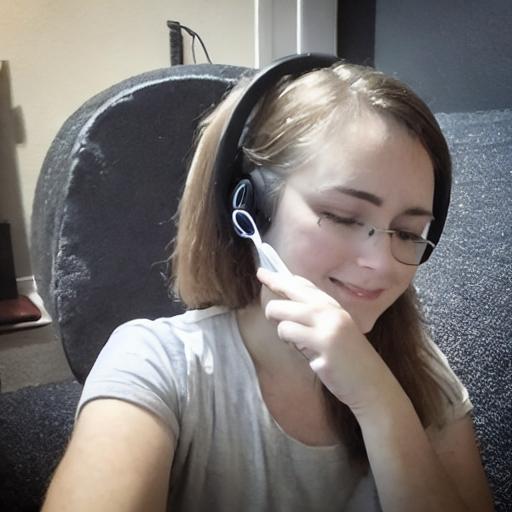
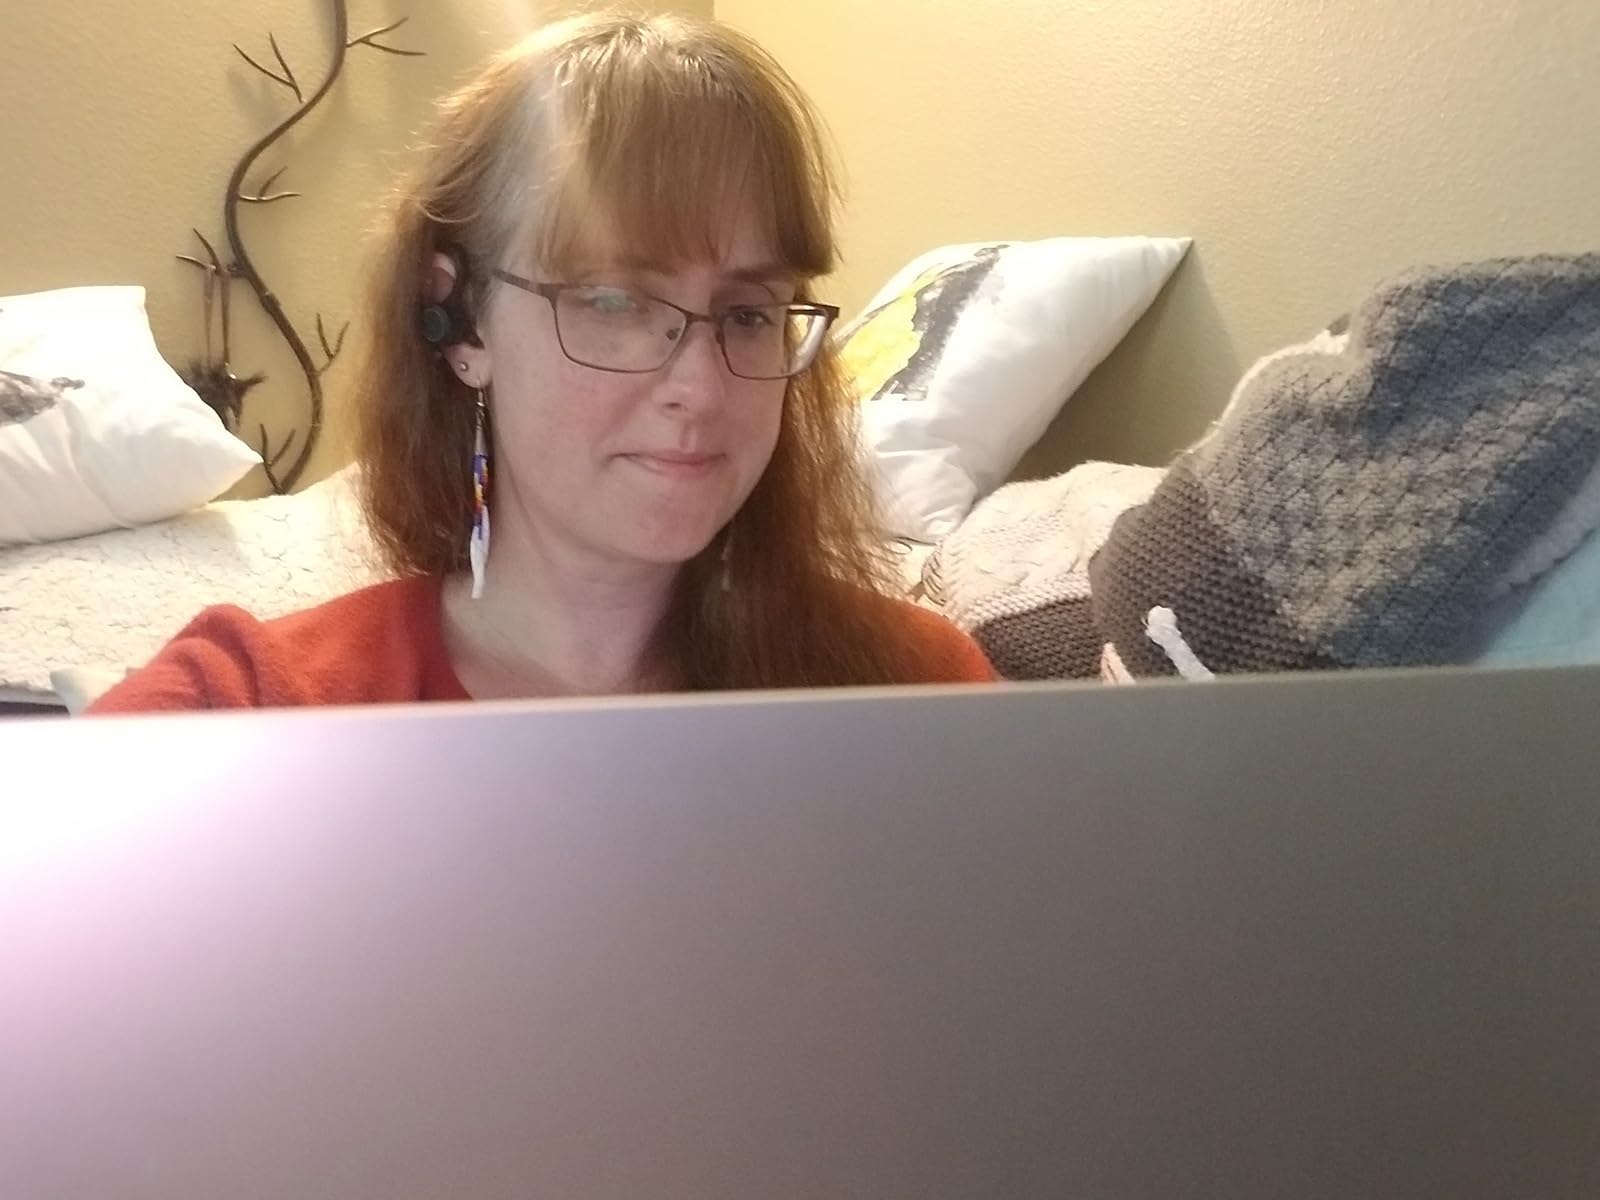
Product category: earbuds
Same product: no